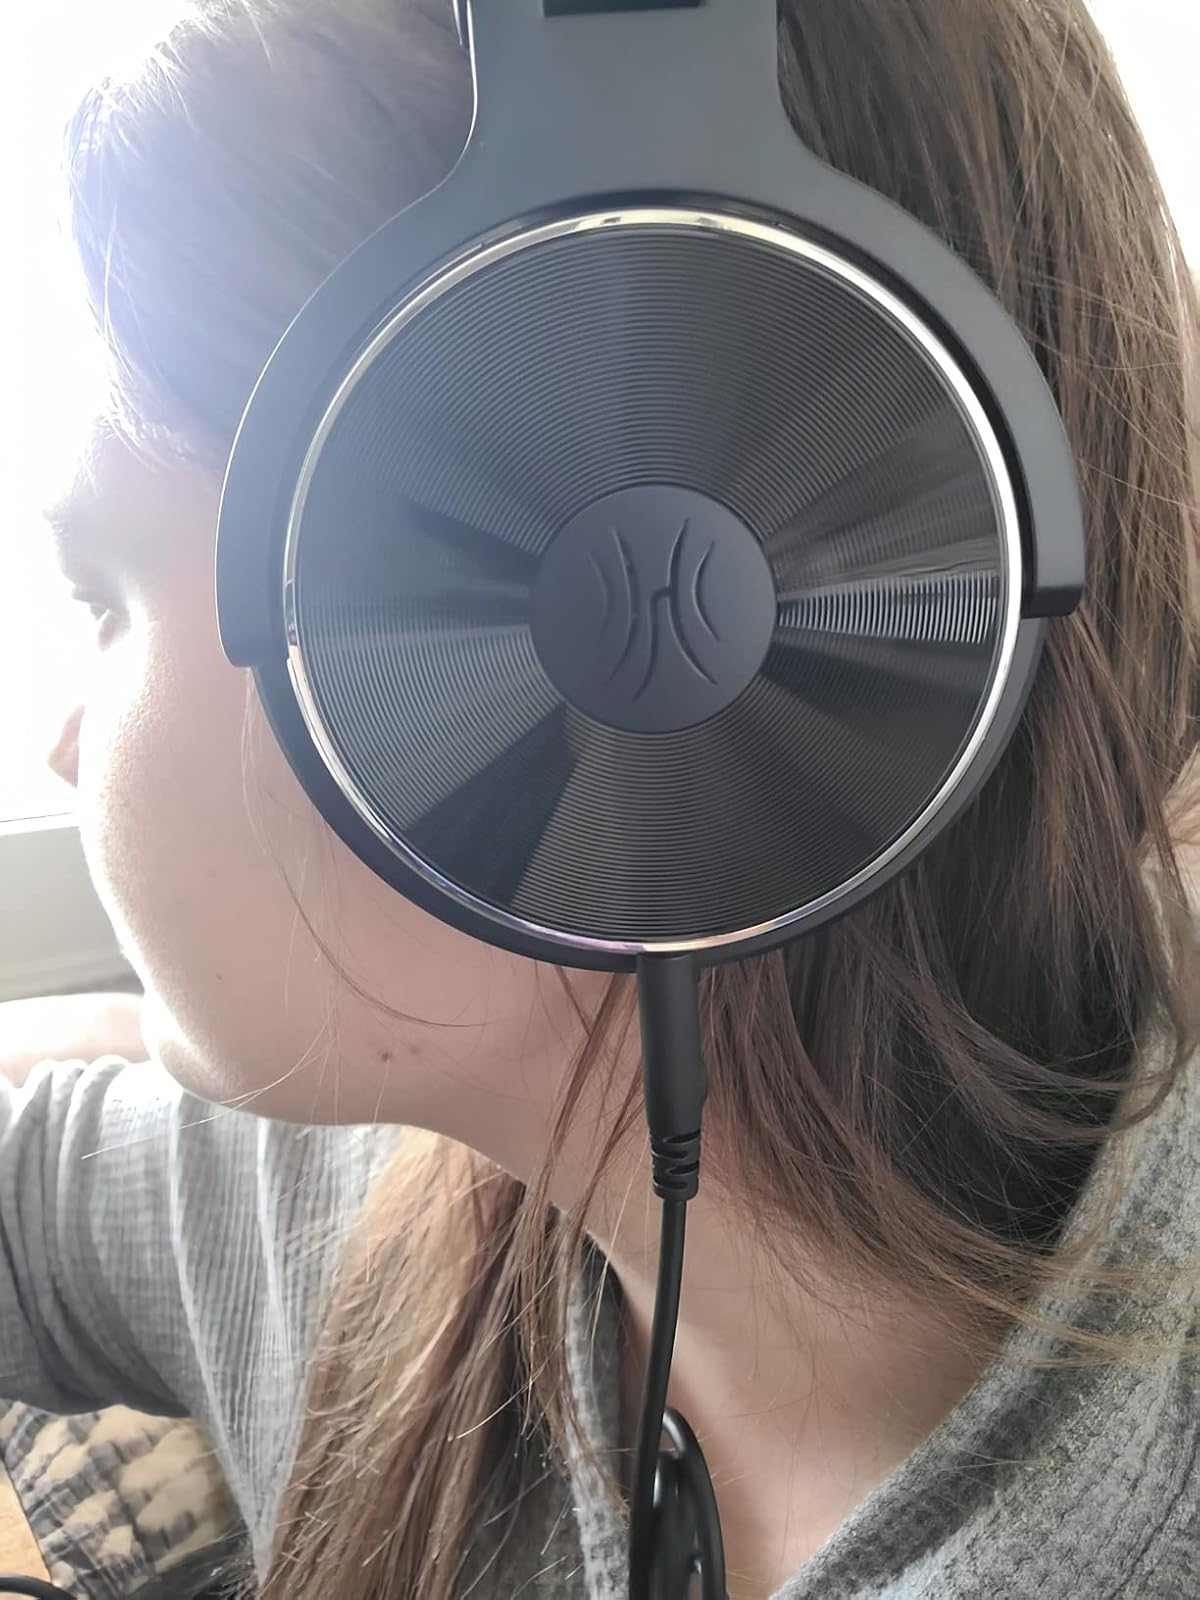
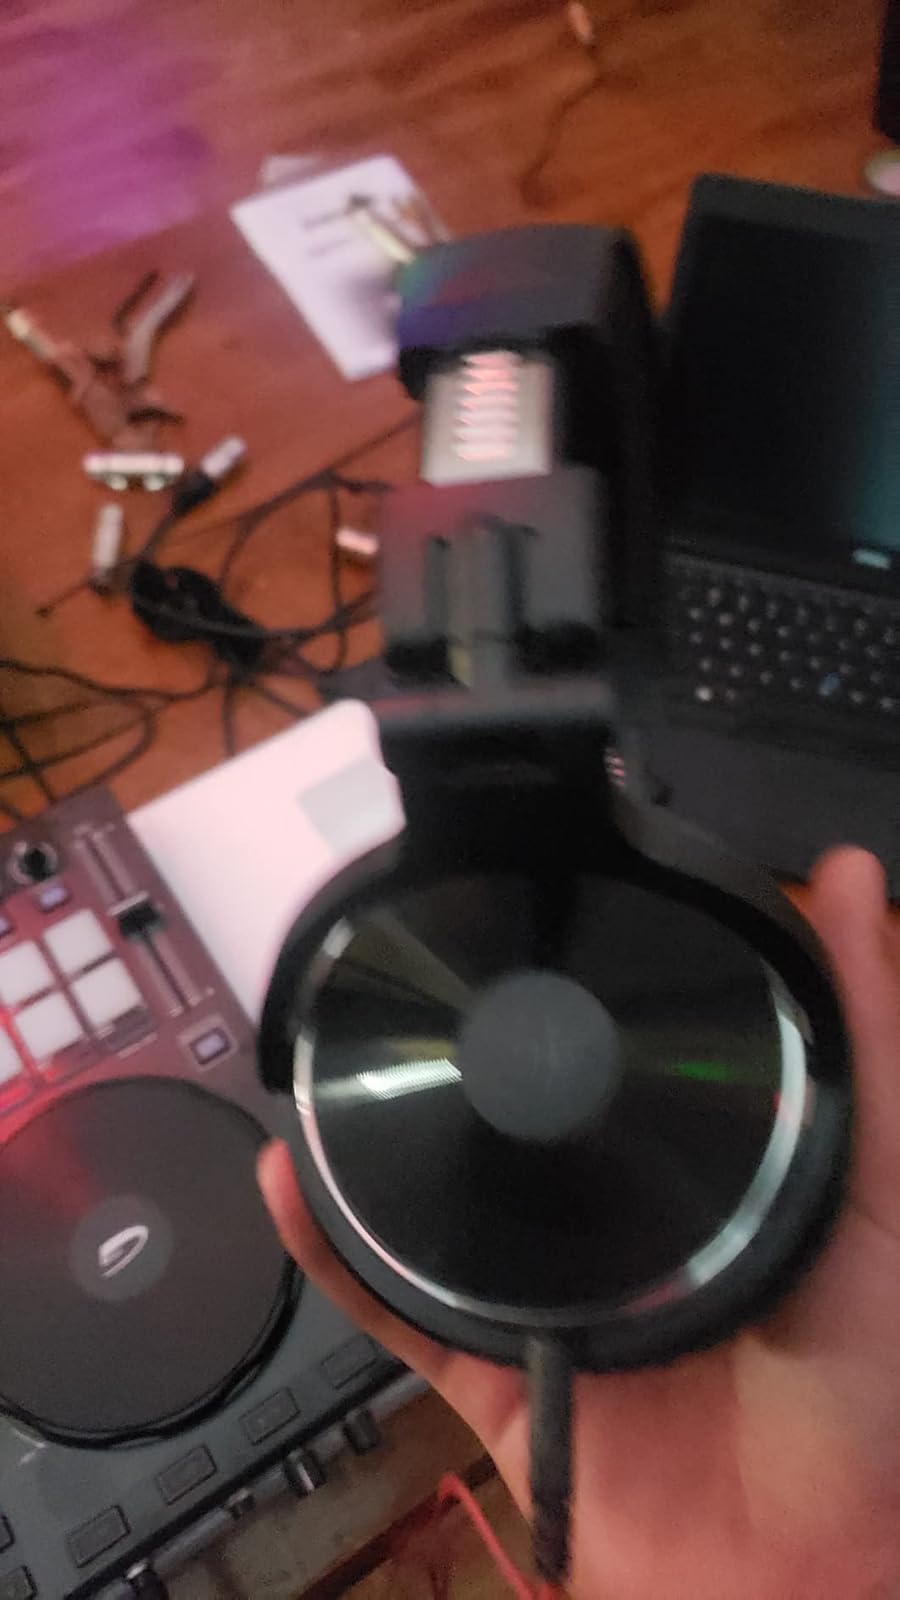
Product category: headphones
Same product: yes